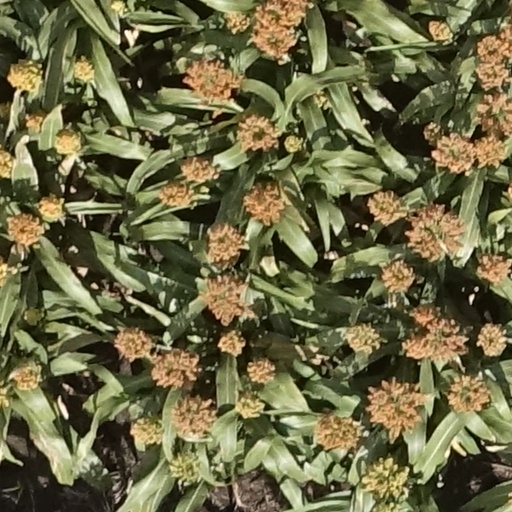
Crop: sorghum